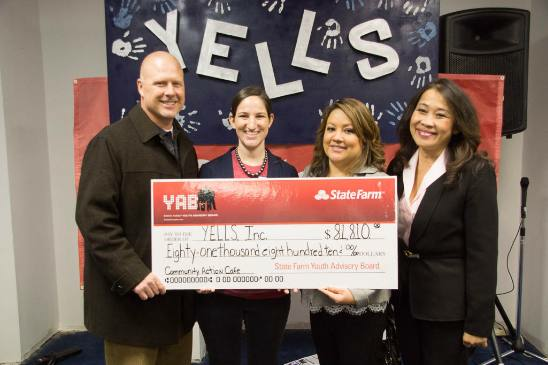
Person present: Yes